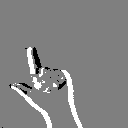
ASL letter: l